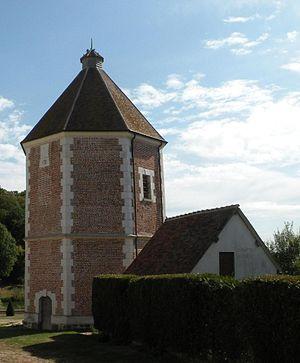
tour à Saint-Paul (Oise)
Saint-Paul est une commune française située dans le département de l'Oise, en région Hauts-de-France.